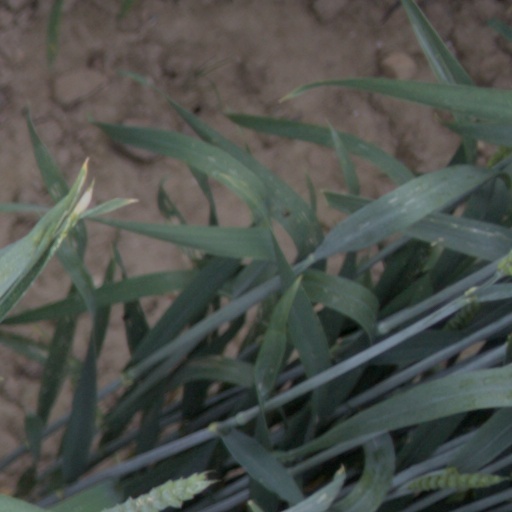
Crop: wheat